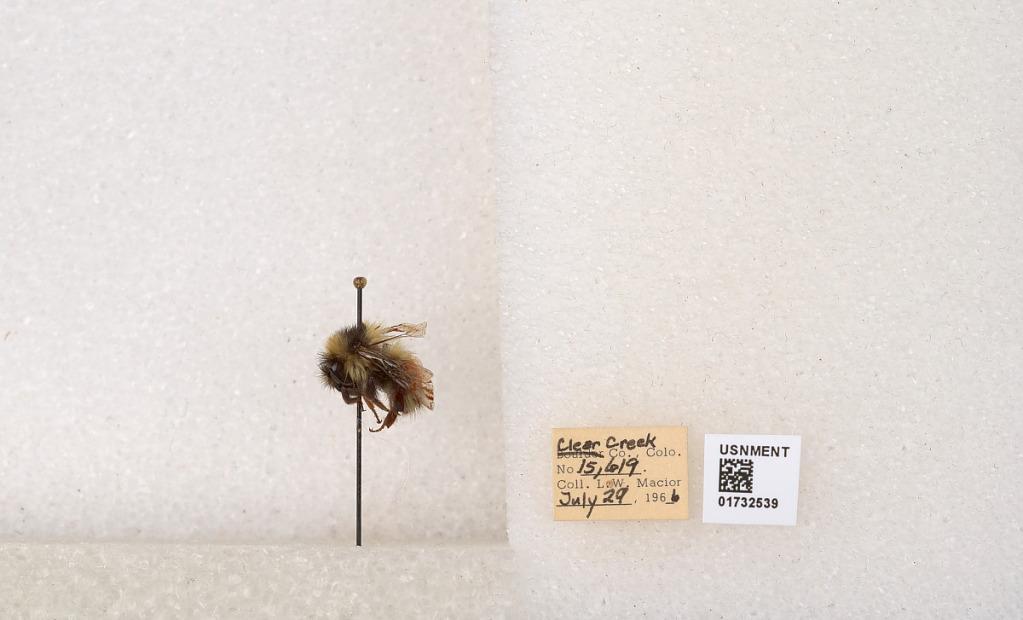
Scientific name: Bombus (Pyrobombus) sylvicola Kirby
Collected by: L. Macior
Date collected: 1966-7-29
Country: United States
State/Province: Colorado
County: Clear Creek
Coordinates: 39.7006, -105.694